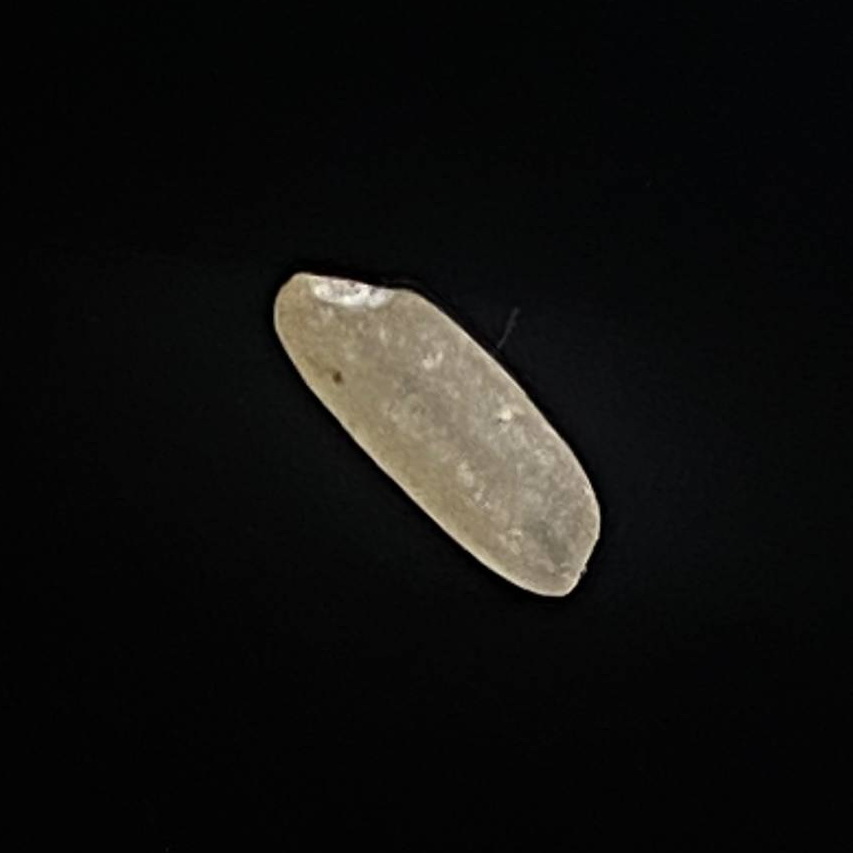
Rice variety: Amon